Ravangla

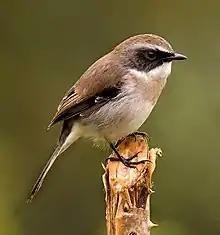
Grey bushchat at Ravangla Sikkim

Ravangla attracts many Himalayan birds. Verditer flycatchers, blue-fronted redstarts, grey bush chats, dark-throated thrush, blue whistling-thrush, green-backed tits, and white-browed fantails are common.